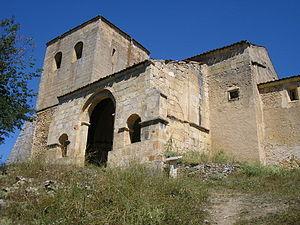
Navares de las Cuevas est une commune de la province de Ségovie dans la communauté autonome de Castille-et-León en Espagne.